The Union Grill

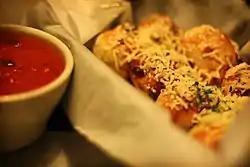
Garlic knots from The Union Grill

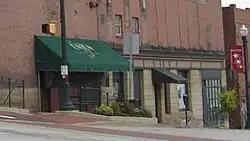
A view of the entrance, the source of the restaurant's nickname the Down and Under

The Union Grill is located in the bottom floor of the building, and because of its location at the top of a hill, part of the floor is below ground. The main entrance leads down a short flight of stairs from Wheeling Street. This rathskeller style entrance is the source of the restaurant's local nickname, "The Down and Under," or "D and U." The bar room is filled with wooden booths, brick walls, and antique furnishings. Other dining rooms split off from the main dining room, and feature Victorian oak furnishings.